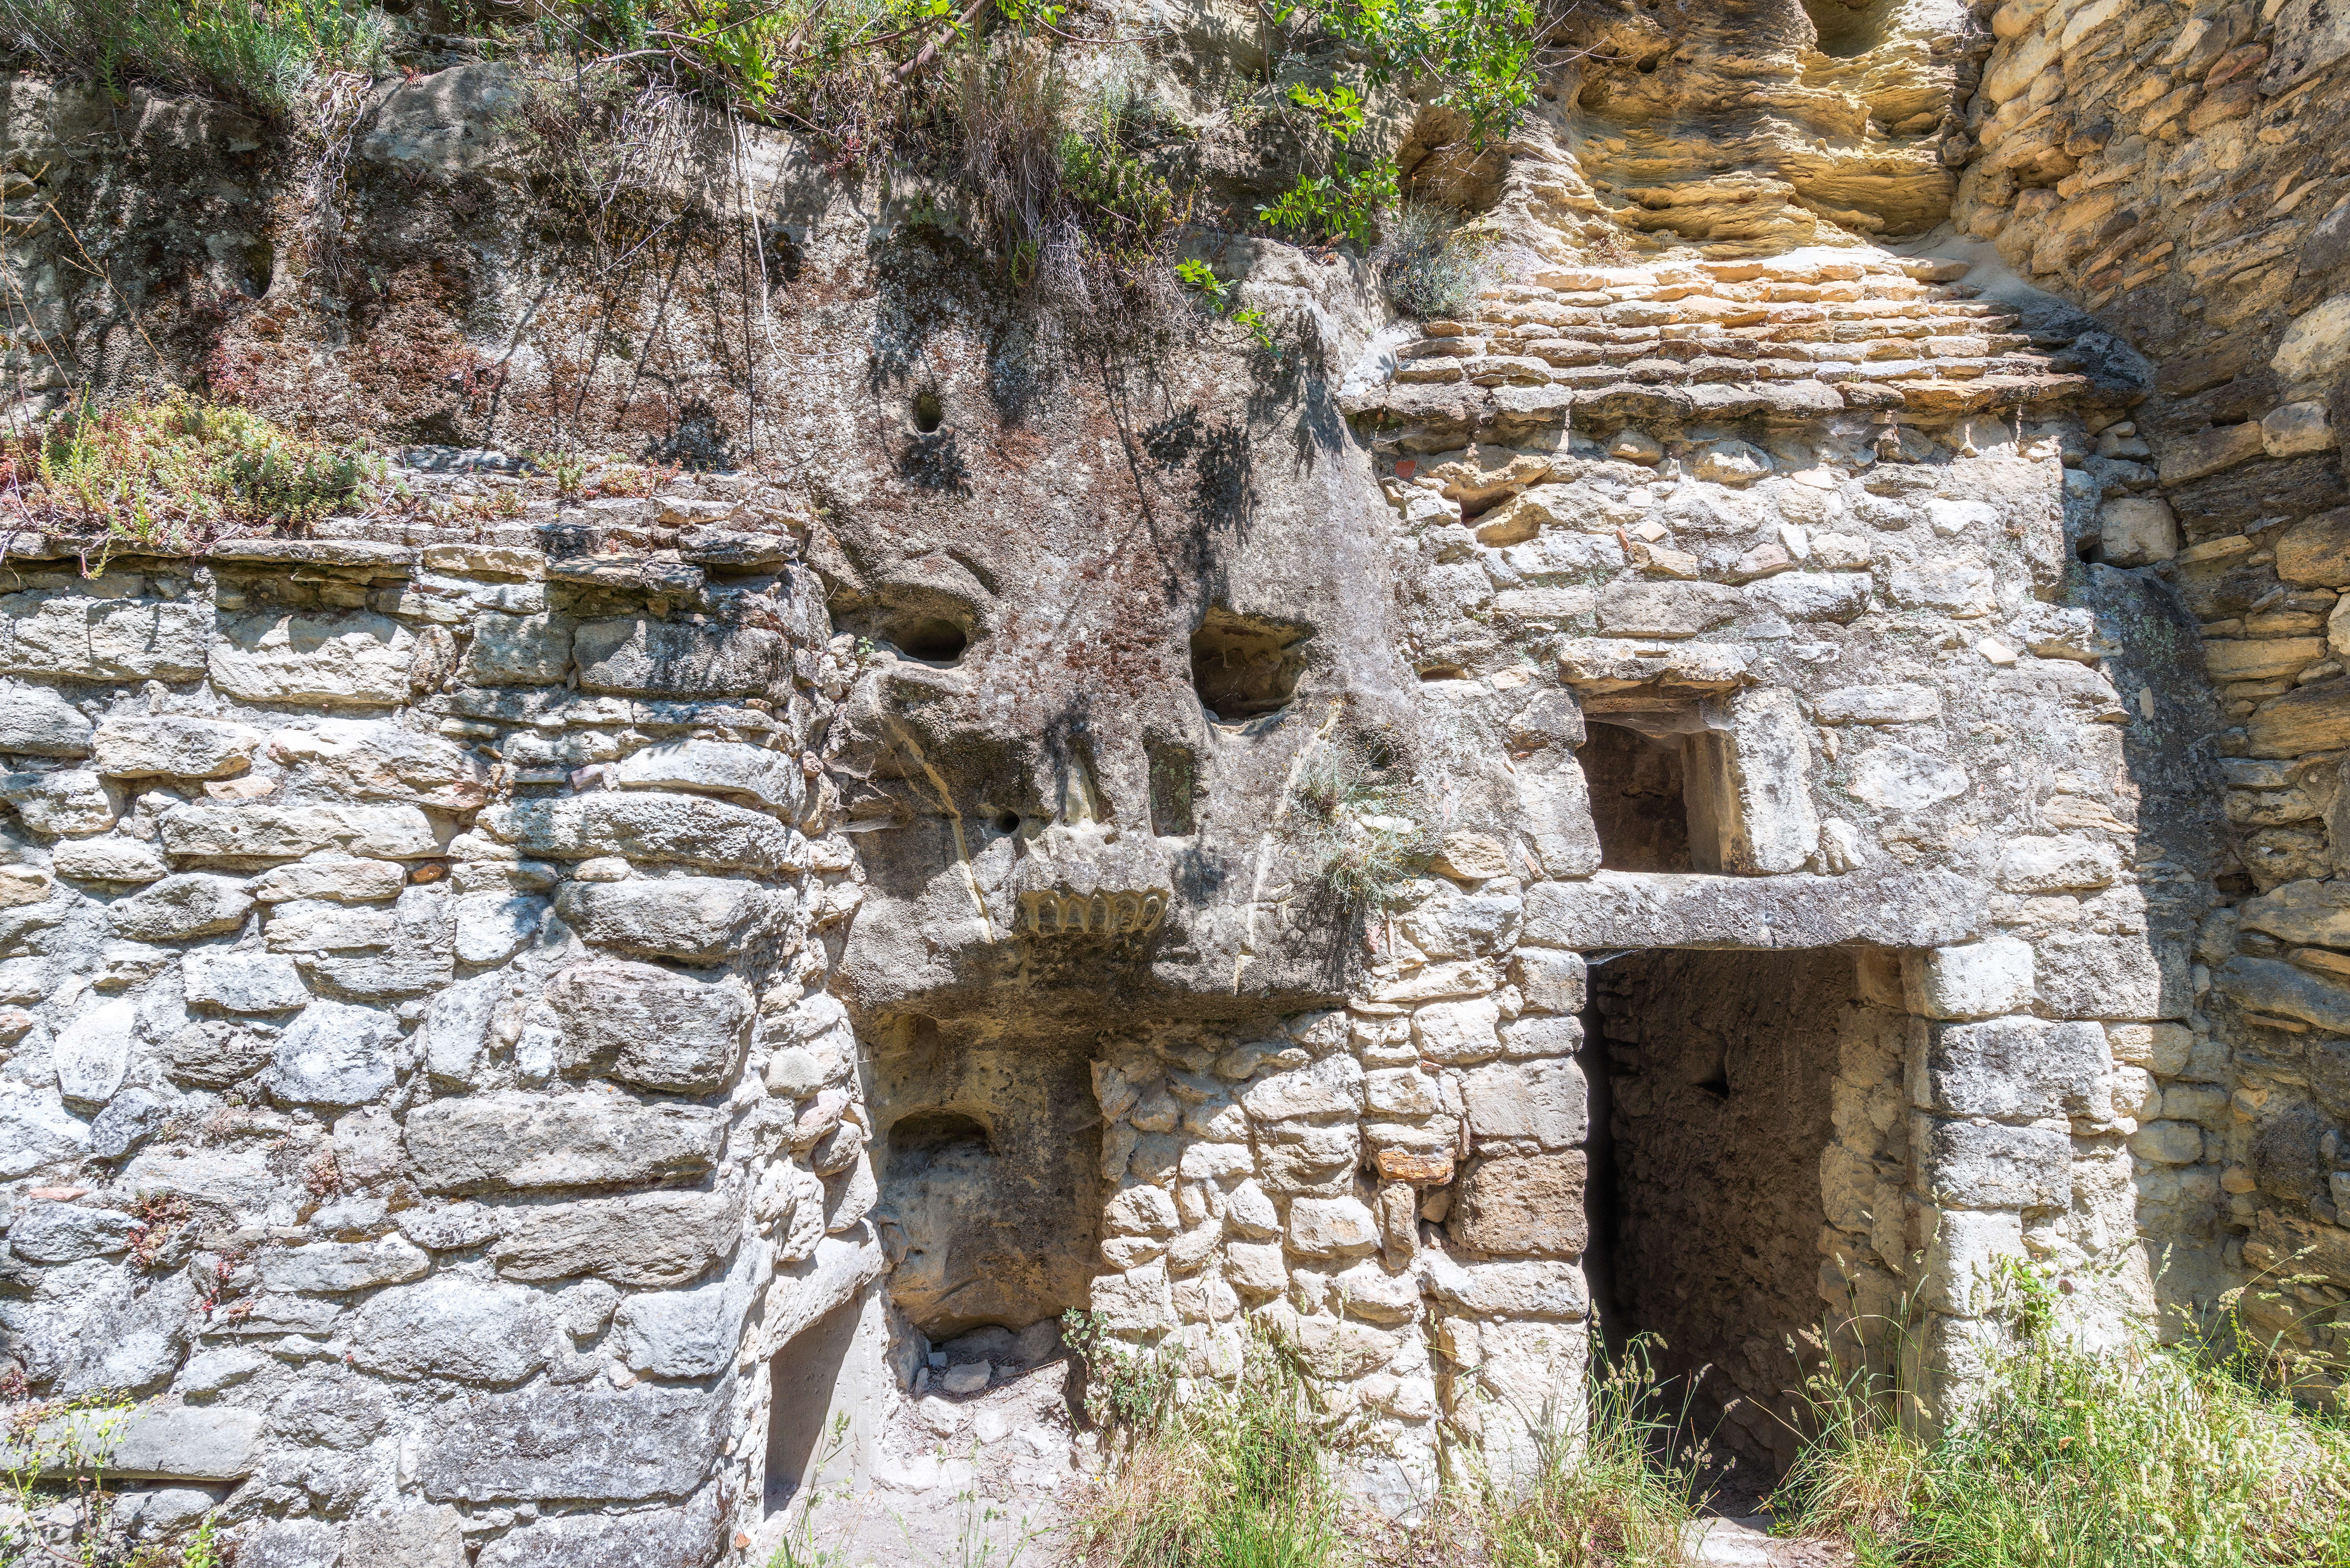
rock, building, wall, cave, abandoned, ruin, place of worship, temple, ruins, monastery, history, habitat, wren, archaeological site, stone house, unesco world heritage site, historic site, ancient history, maya civilization